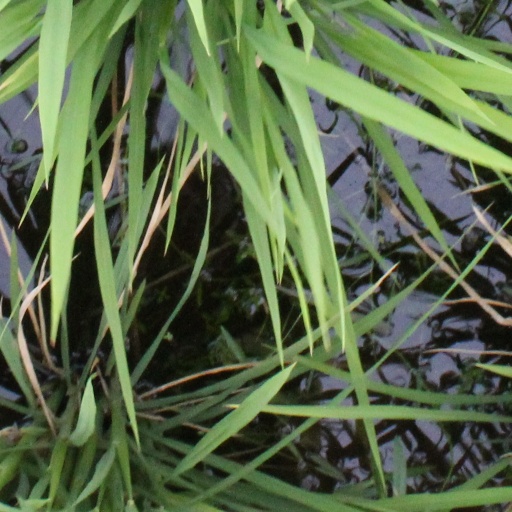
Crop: rice